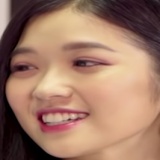
ca sĩ Suni Hạ Linh